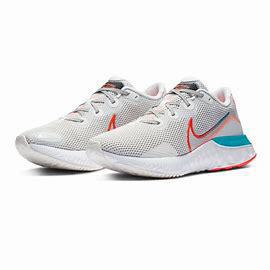
Brand: Nike
Model: Renew Run